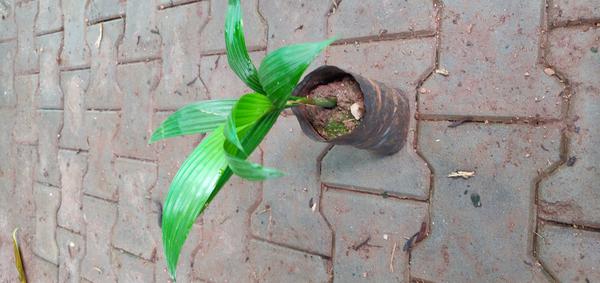
Plant: Betel_Nut